Banana pith

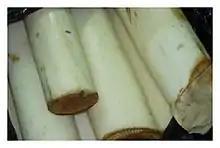
Banana pith

Banana pith or banana stem, is a vegetable harvested from the starchy inner core of banana pseudostems. It is used similarly to heart of palms in the cuisines of the Philippines, Malaysia, Indochina, Sri Lanka, Myanmar and southern India.